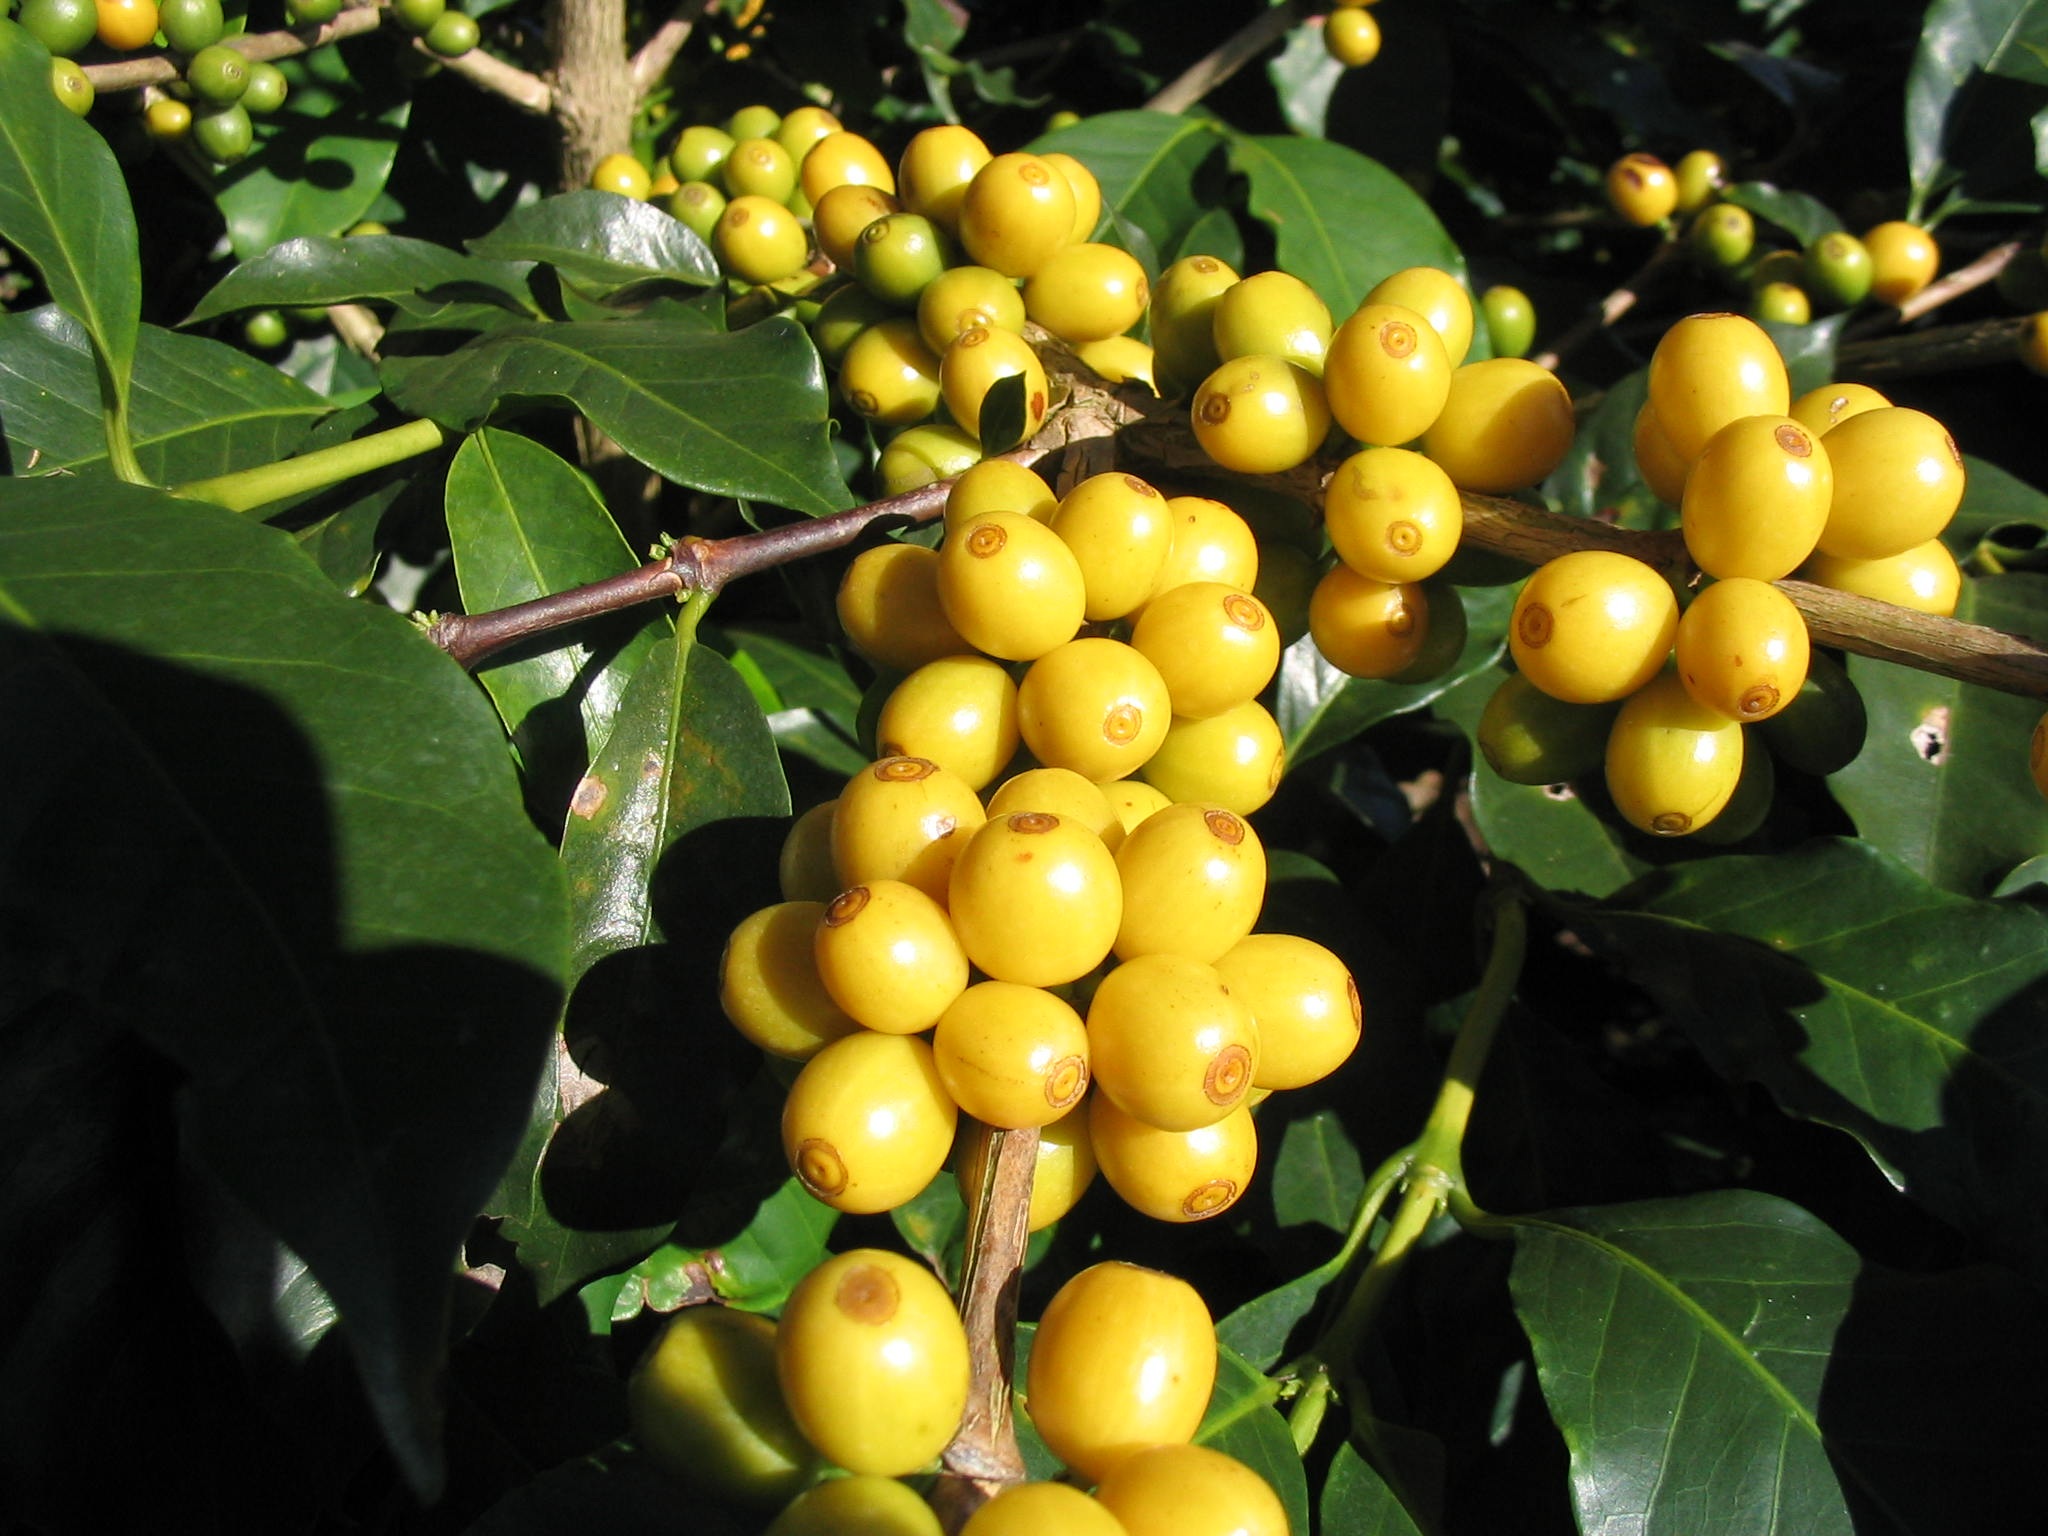
coffee, plant, fruit, flower, food, produce, evergreen, yellow, shrub, citrus, flowering plant, bitter orange, land plant